Migdal Oz (seminary)

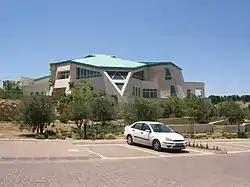
Beit Midrash of Migdal Oz

Stella K. Abraham Beit Midrash for Women, commonly known as Migdal Oz, is a Modern Orthodox institution of higher Torah study for women located in the Kibbutz Migdal Oz in Gush Etzion in the West Bank.